Wilcoxson and Company Bank

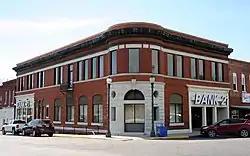

Wilcoxson and Company Bank, also known as the Farmer's Bank of Carrollton and Farmer's Bank of Bogard, is a historic bank building located at Carrollton, Carroll County, Missouri. It was built in 1904, and consists of two two-story buildings, a corner building and a building that wraps around it on two sides. The buildings are visually tied together by a denticulated projecting cornice and stone coping on the tall roof parapet.